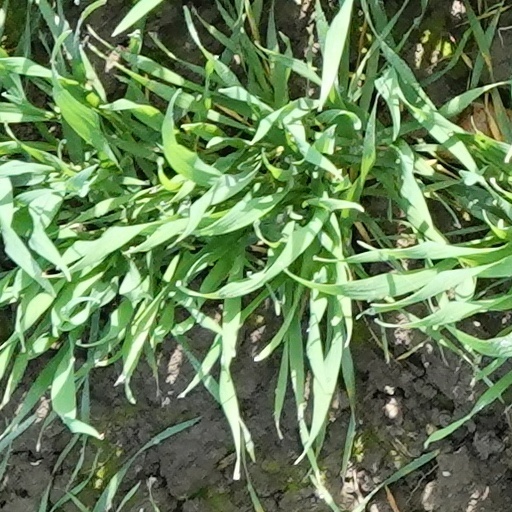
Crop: wheat